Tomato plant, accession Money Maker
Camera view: bottom (45 deg); turntable rotation: 30 degrees
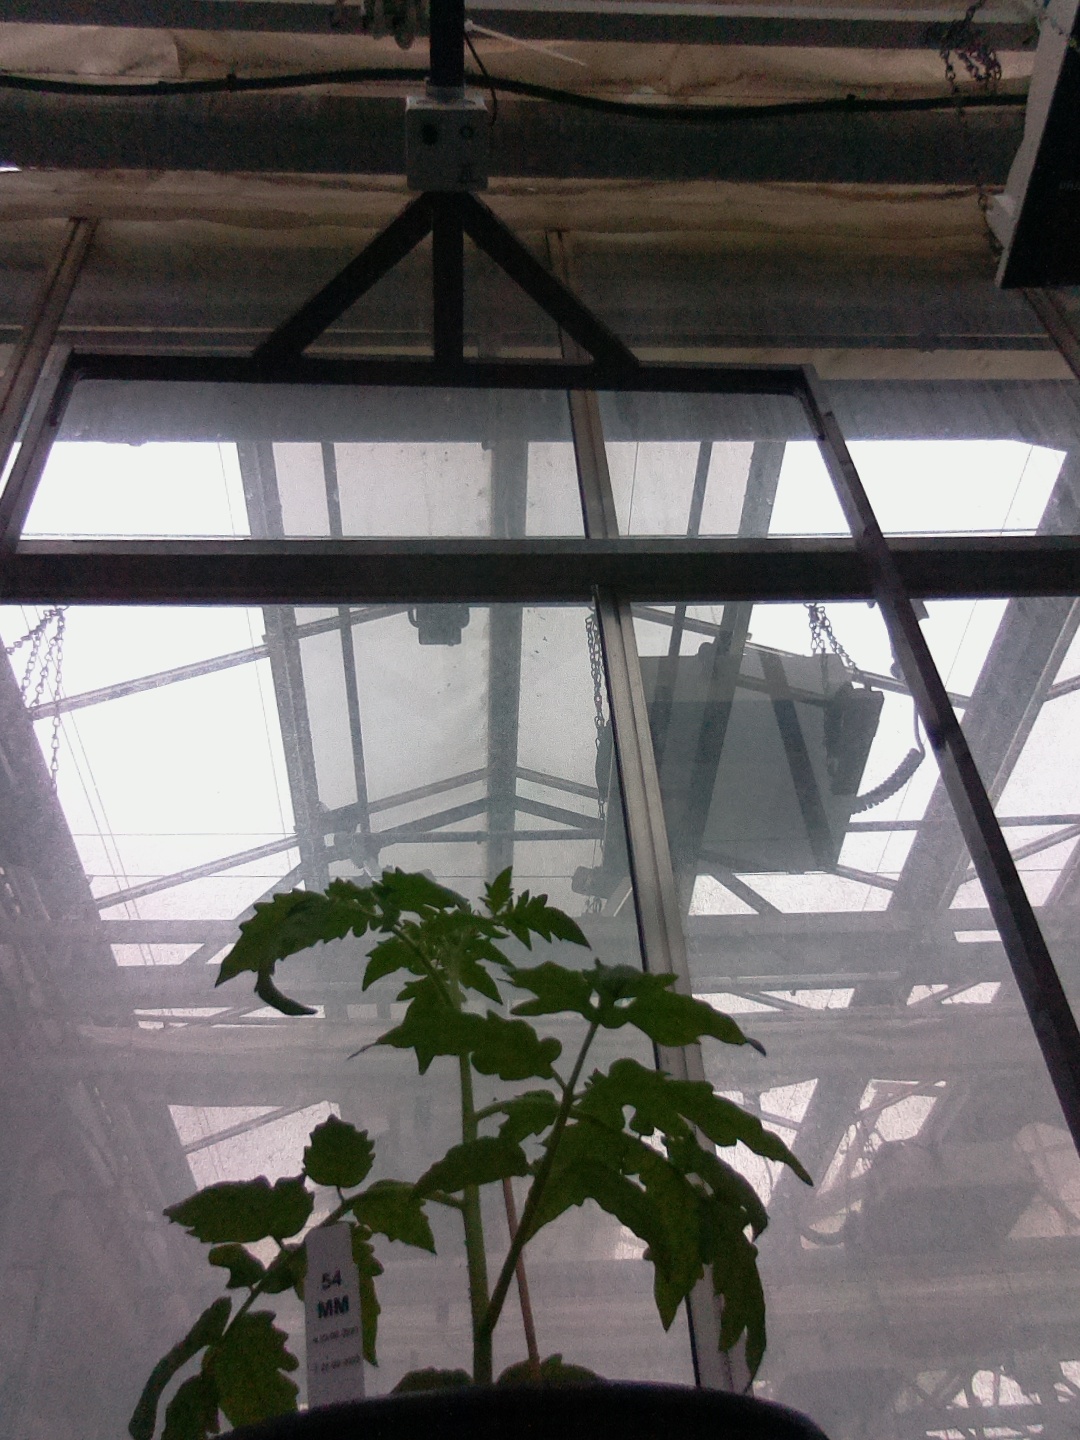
BBCH growth stage 13: 6 of true leaves visible